Effect Model law

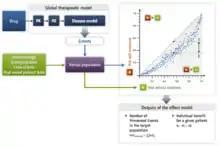
Figure 3. Figure derived from the graph representing the three pillars of Novadiscovery's technology based on the Effect Model law. This figure illustrates the simulation approach.

A proof of the intrinsic nature of the Effect Model is that it emerges from the combination of a disease model and a virtual population